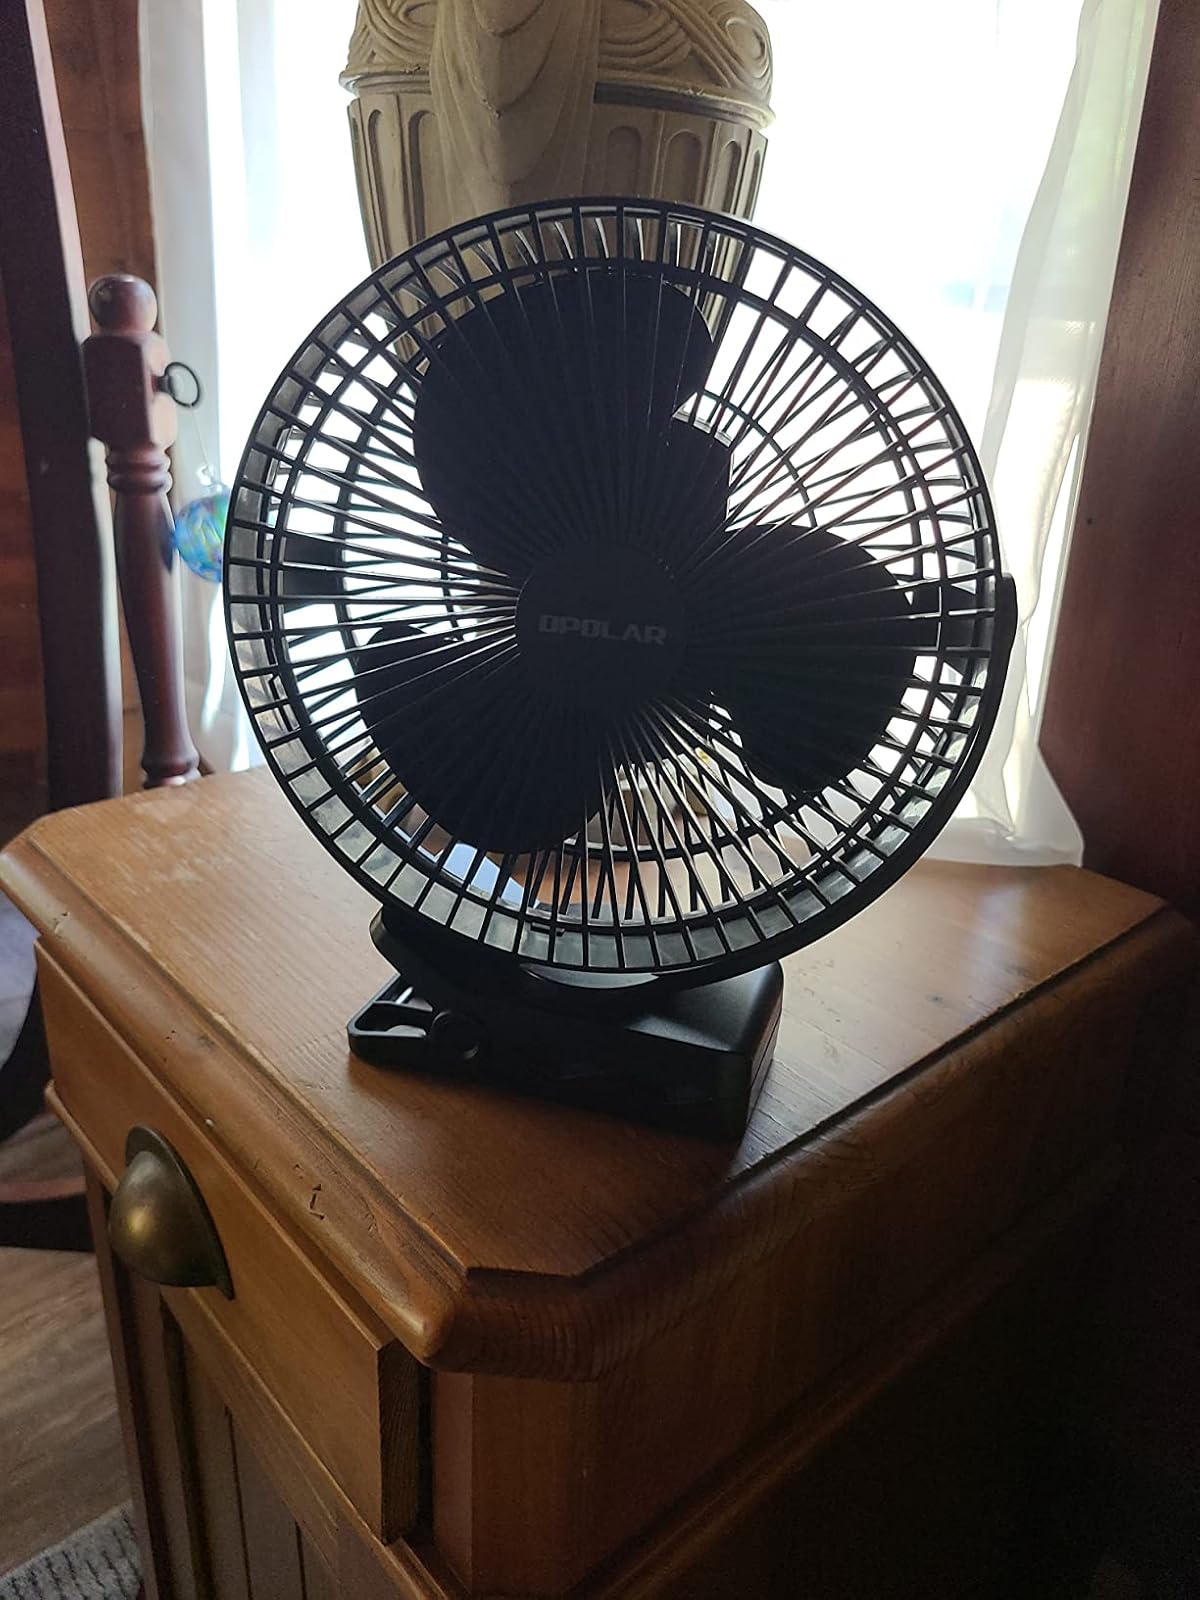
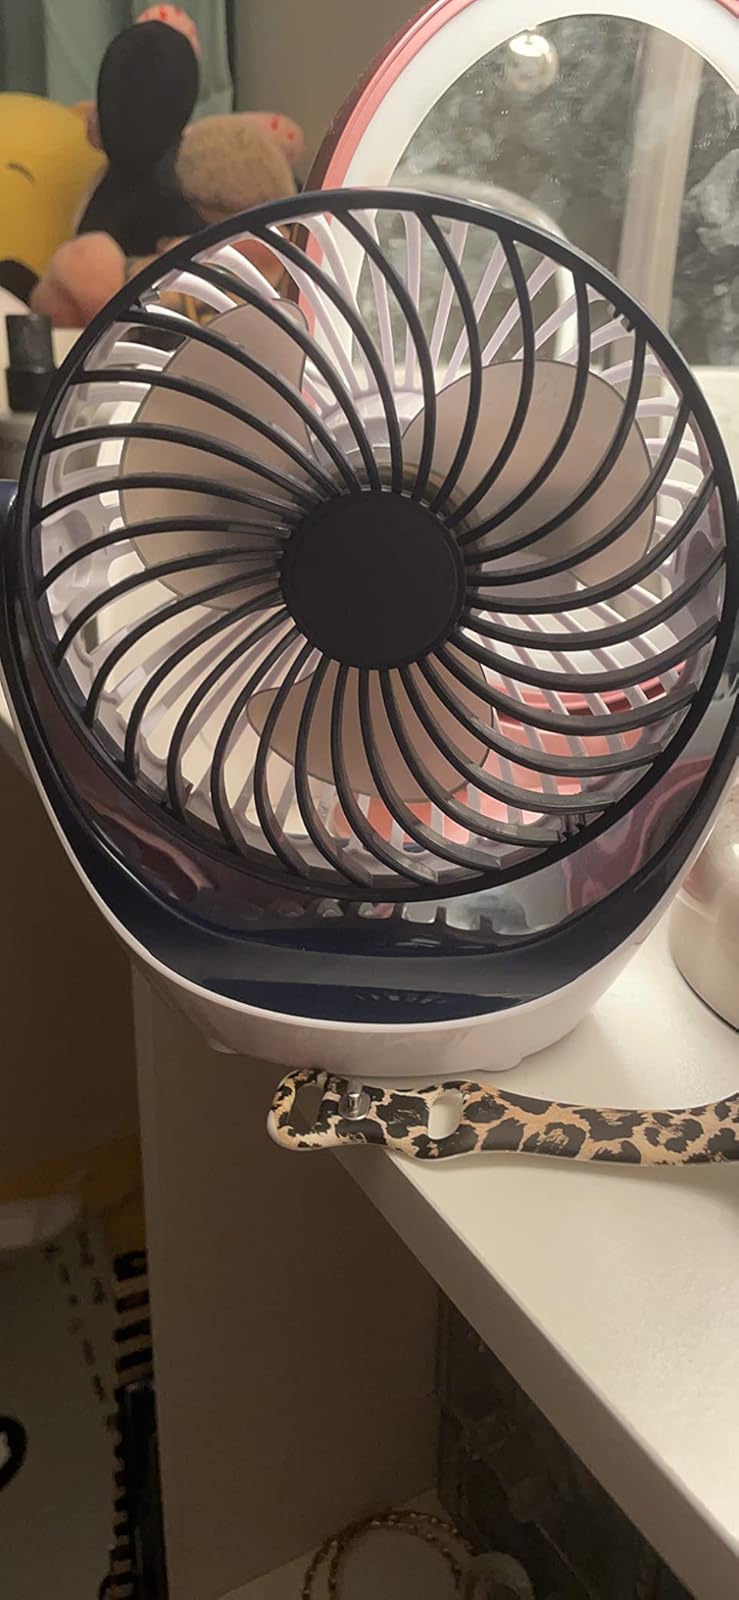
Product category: fan
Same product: no